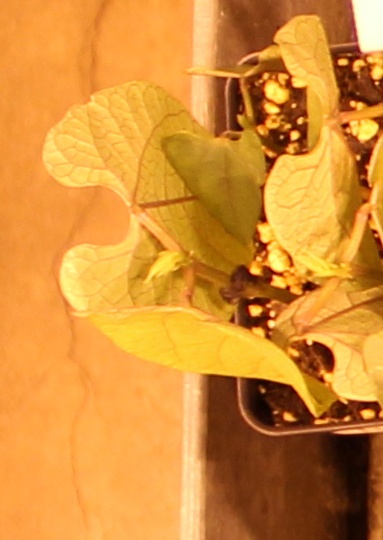
Label: Blackbean